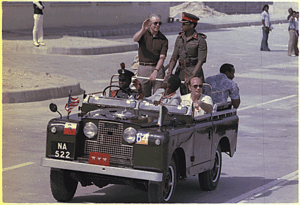
L’histoire du Nigeria remonte à la préhistoire. Au IXᵉ siècle, les premières institutions politiques connues se développent et étendent leur emprise durant la période correspondant au Moyen Âge européen.